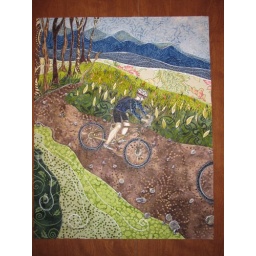
some wild flowers and a little bandanna. Hard to get a good photo late at night, inside, under lamps :)